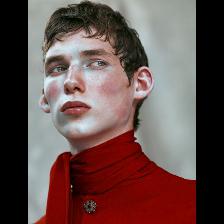
Label: Human